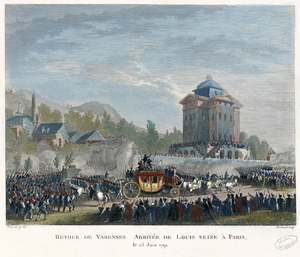
Cette page concerne l'année 1791 du calendrier grégorien.
L’avenue de Wagram est une des voies radiales de l'Étoile. Elle forme la limite entre les 8ᵉ et 17ᵉ arrondissements de Paris ; partant de la place Charles-de-Gaulle, au sud, elle se termine à la place de Wagram au nord. Sa longueur est de 1 500 mètres, et sa largeur de 36 mètres.
Les barrières de Paris sont de trois sortes :
La fuite manquée des 20 et 21 juin 1791 — plus connue sous les noms de « fuite de Varennes » ou « fuite à Varennes » — est un épisode important de la Révolution française, au cours duquel le roi de France Louis XVI, sa femme Marie-Antoinette, et leur famille immédiate tentèrent de rejoindre le bastion royaliste de Montmédy, à partir duquel le roi espérait lancer une contre-révolution, et furent arrêtés en route à Varennes-en-Argonne.
Un homme du peuple sous la Révolution est un récit historique écrit par Roger Vailland, publié en feuilleton dès 1937, puis en volume en juillet 1947.
Le quartier des Ternes est le 65ᵉ quartier administratif de Paris situé dans le 17ᵉ arrondissement. Il est également considéré comme l'un des plus huppés, avec son voisin, le quartier de la plaine Monceau.
10 juin : Sanction royale de l’Acte constitutionnel qui partage le Canada, par la rivière des Outaouais, en deux provinces : le Haut-Canada et le Bas-Canada. Un Conseil législatif est créé dans les deux provinces à l’image de la Chambre des Lords, ainsi qu’une Assemblée élue pour quatre ans au suffrage censitaire et un Conseil exécutif. L’Église d’Angleterre reçoit une influence prépondérante et des terres, les Réserves du Clergé..
Gilbert du Motier, marquis de La Fayette, dit « La Fayette », né le 6 septembre 1757 au château de Chavaniac, paroisse de Saint-Georges-d'Aurac et mort le 20 mai 1834 à Paris, est un noble d'orientation libérale, officier et homme politique français et américain.